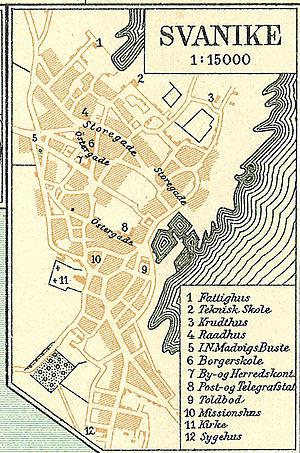
Svaneke est un bourg de pêcheurs sur la mer Baltique, situé dans le quart nord-est de l'île danoise de Bornholm. Il y a deux petits ports le long de la grand-rue : au nord celui de Vigehavn et au Sud, au pied du phare, celui de Hullehavn.